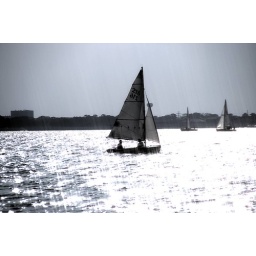
Clear Lake, Texas Wednesday sail boat races in 2005